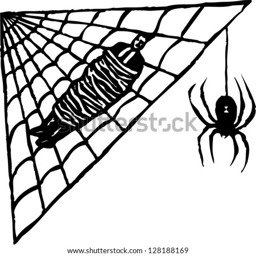
black and white vector illustration of a businessman caught in a web